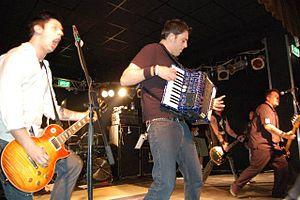
Dropkick Murphys est un groupe de punk celtique américain, originaire de Quincy, à côté de South Boston, dans le Massachusetts. Formé en 1996, le groupe mêle des influences de musique irlandaise traditionnelle, punk hardcore, oi! et folk rock.